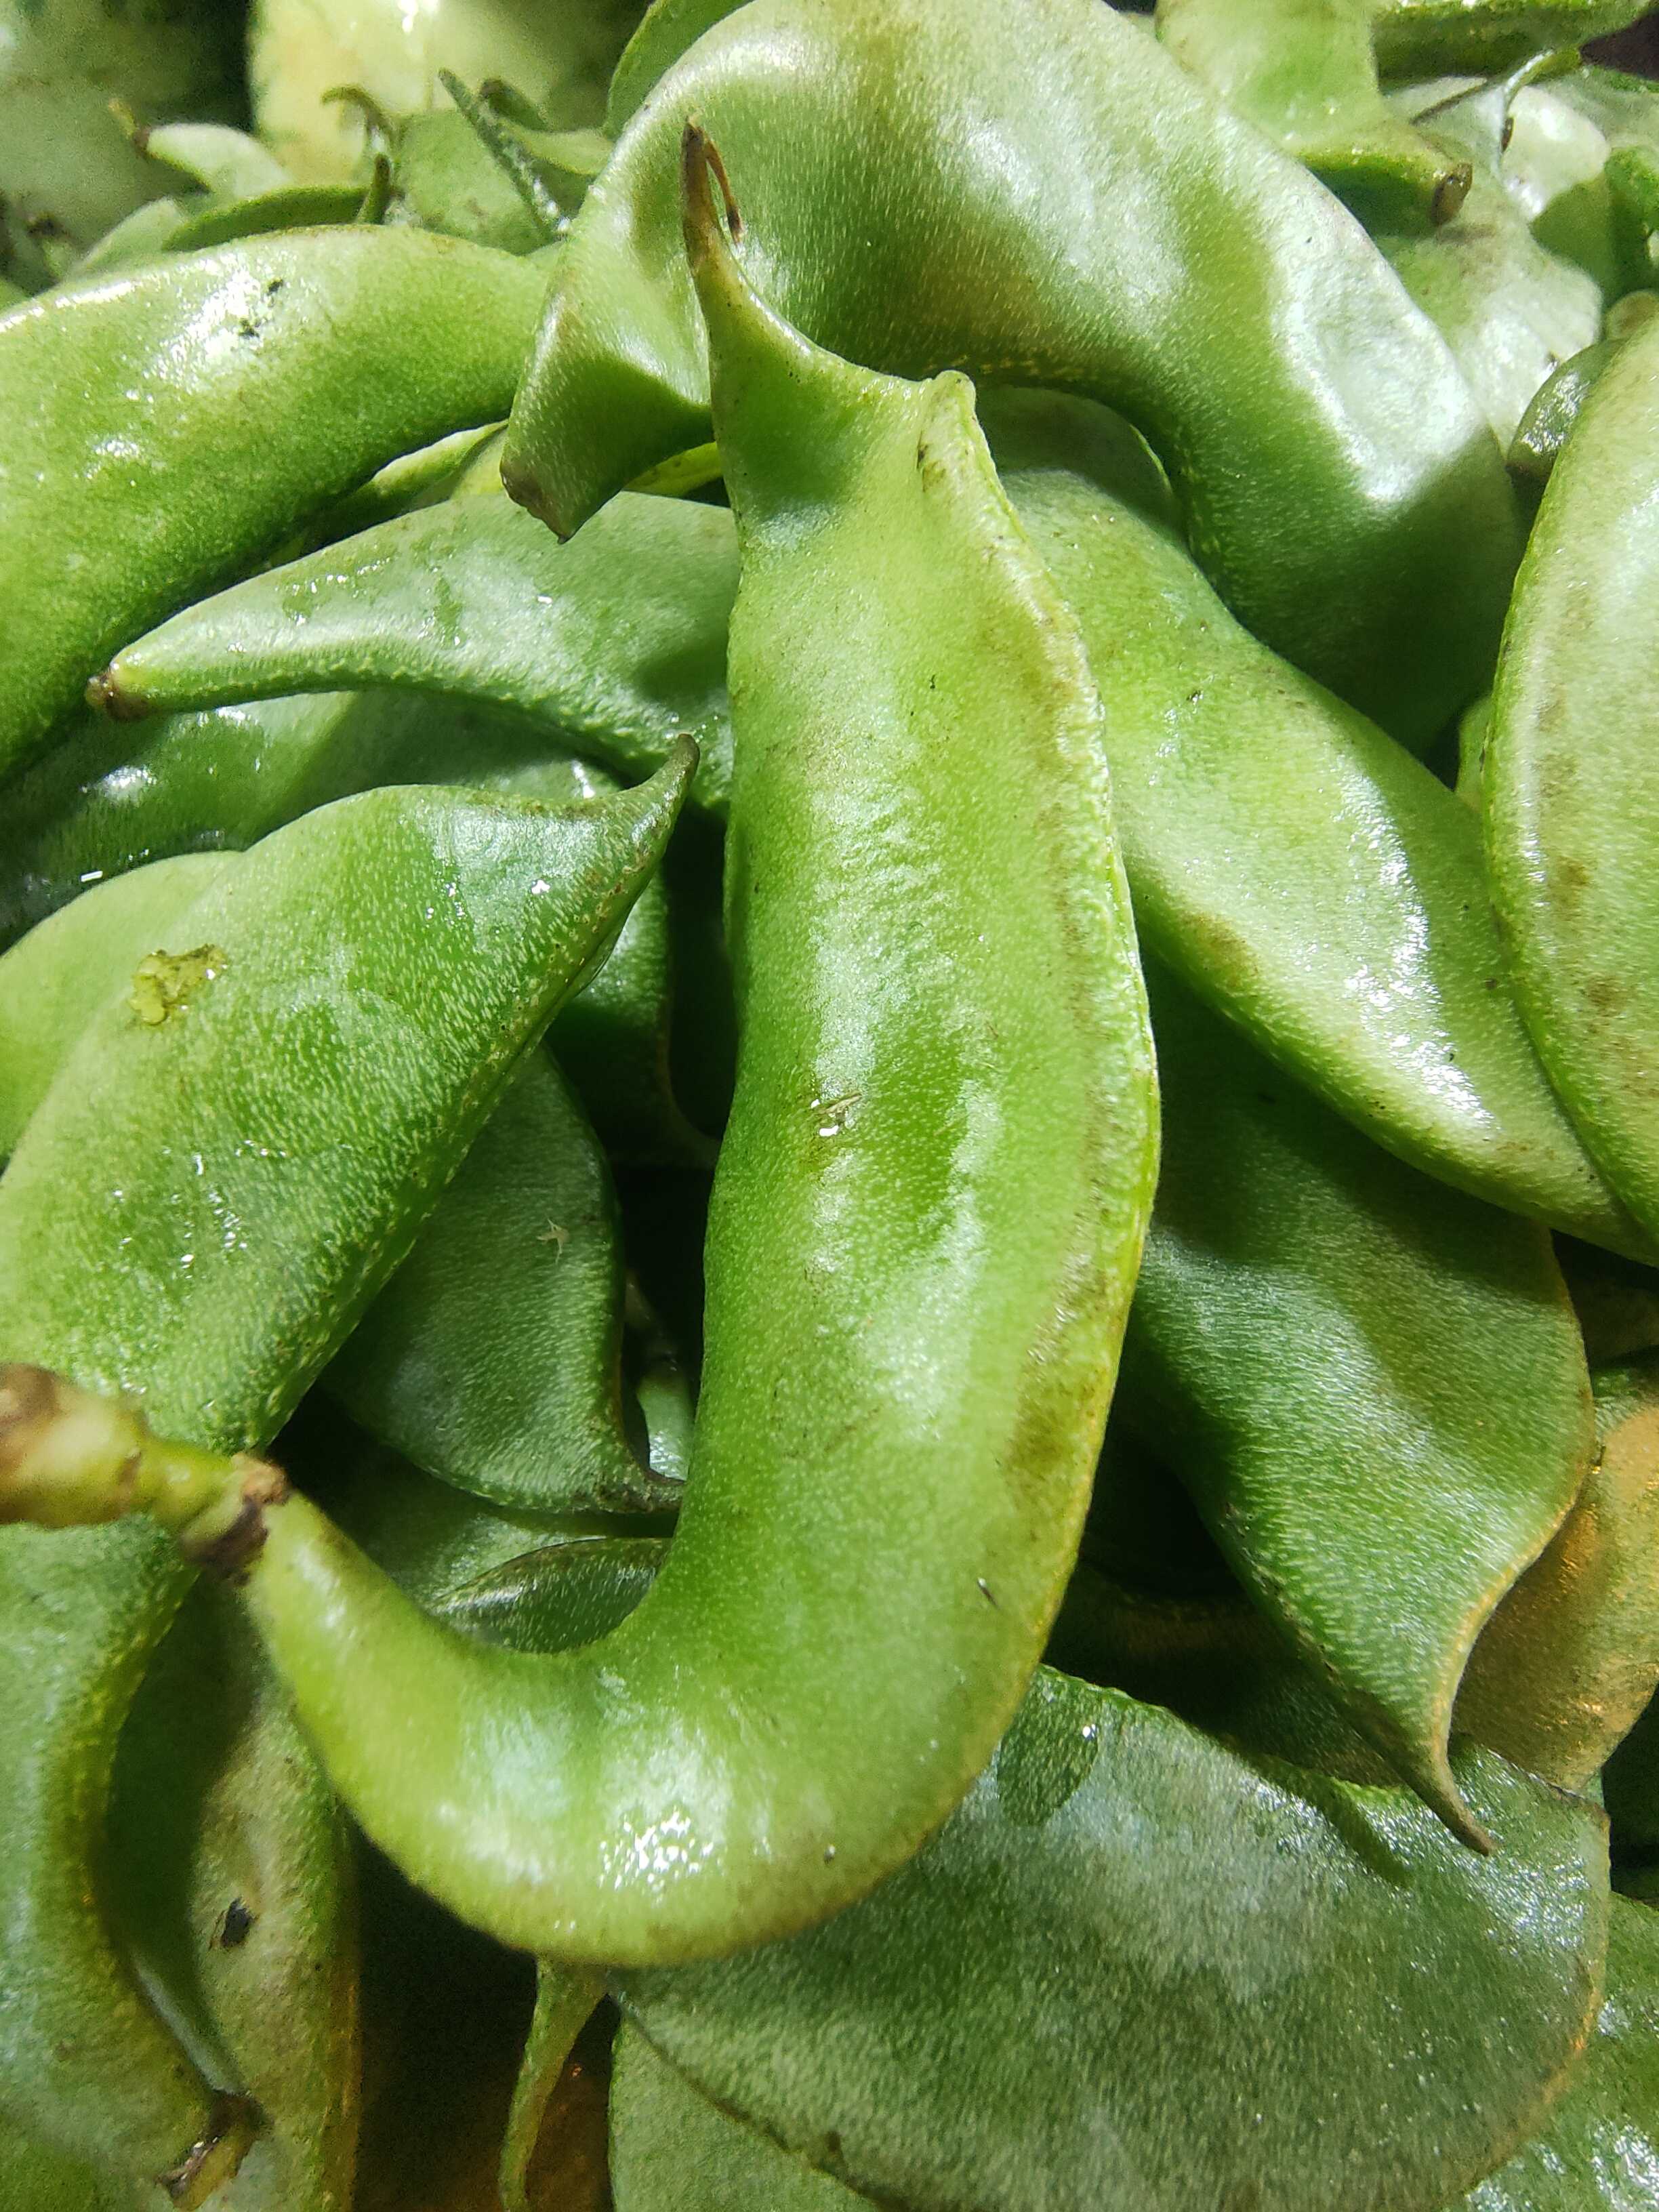
Label: Lablab purpureus